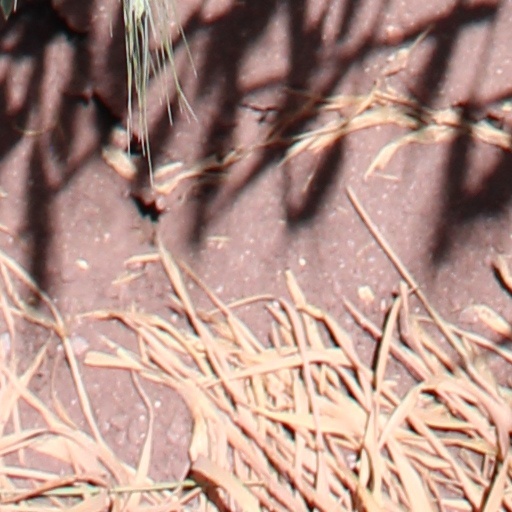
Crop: wheat